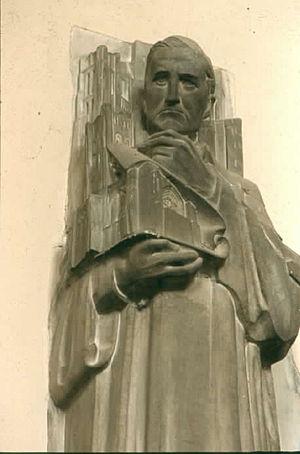
Bertram Grosvenor Goodhue est un architecte américain.